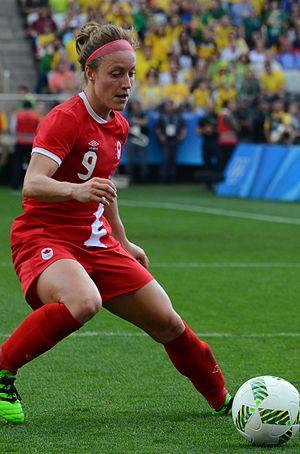
Josée Bélanger est une joueuse de soccer canadienne évoluant au poste d'attaquante. Elle joue actuellement pour le Pride d'Orlando dans la National Women's Soccer League. Elle est membre de l'Équipe du canada de soccer féminin au cours des années 2004 et 2010 ainsi que depuis 2014.